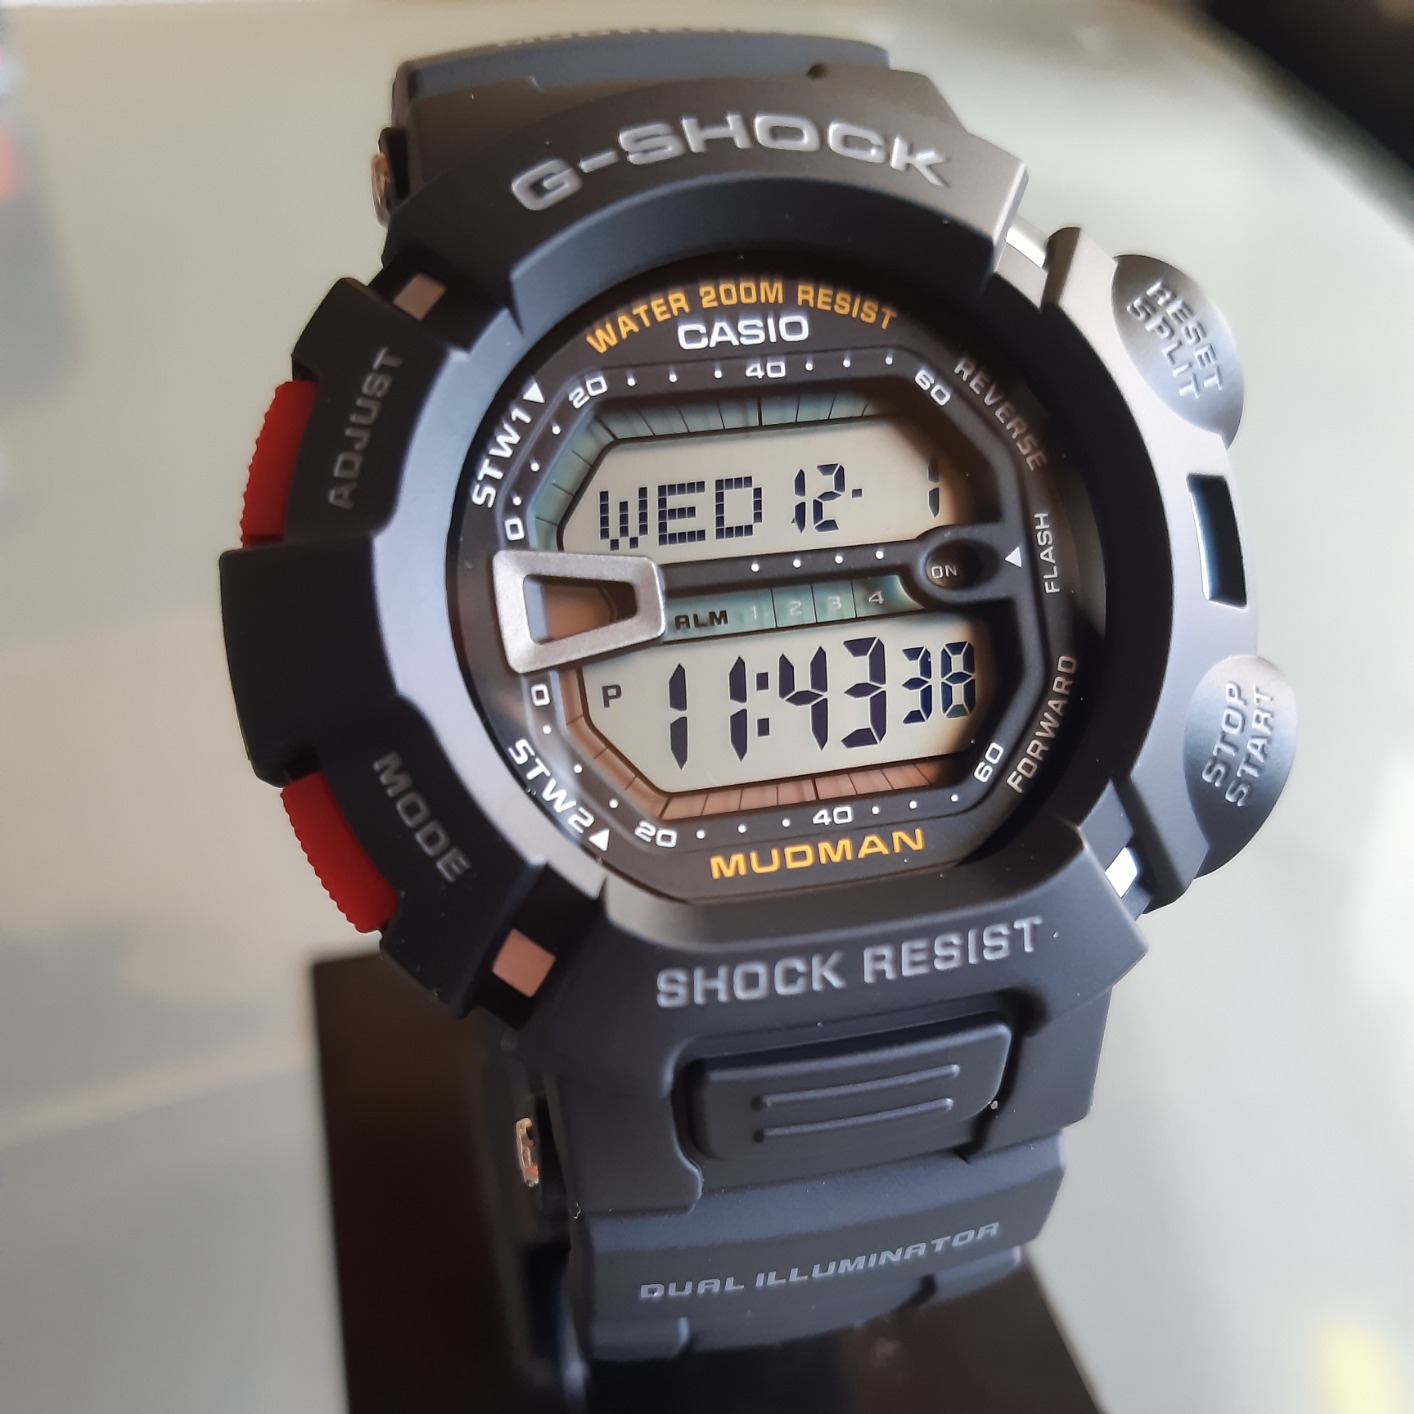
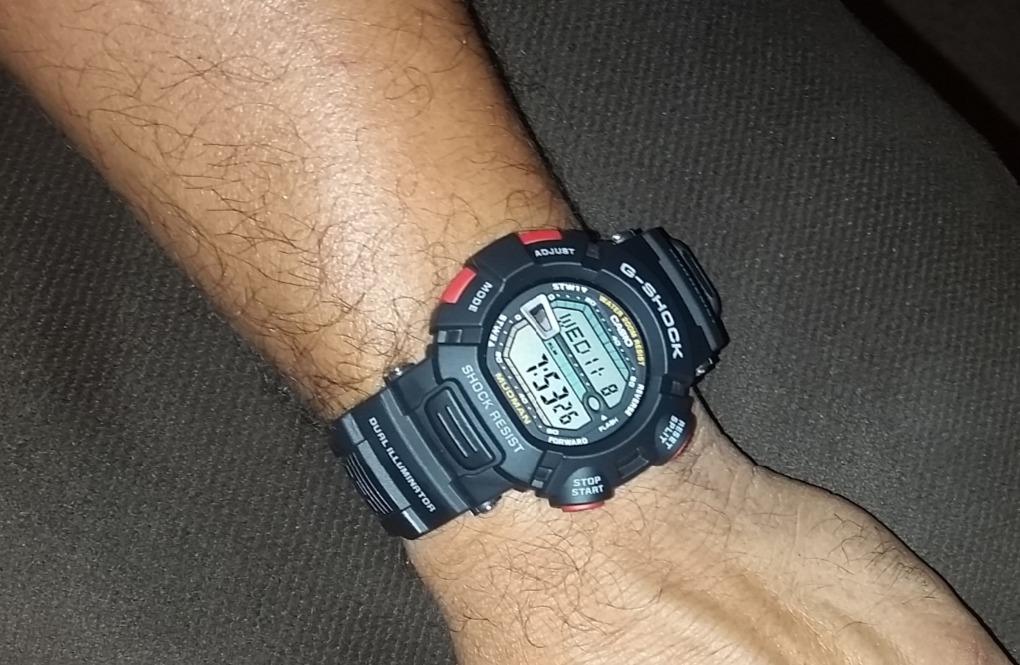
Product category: accessories_watch
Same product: yes